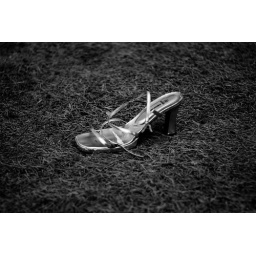
shoe by the side of the road